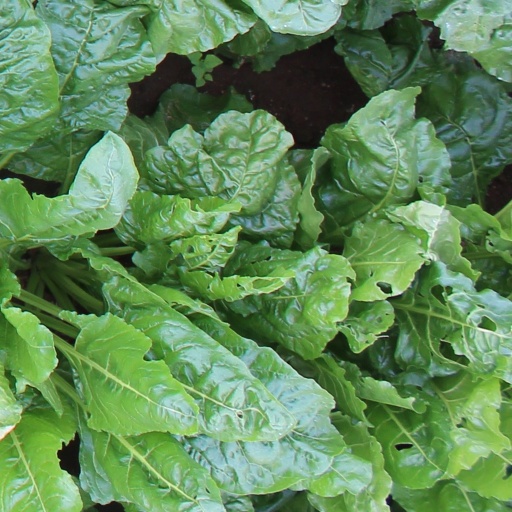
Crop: sugar beet